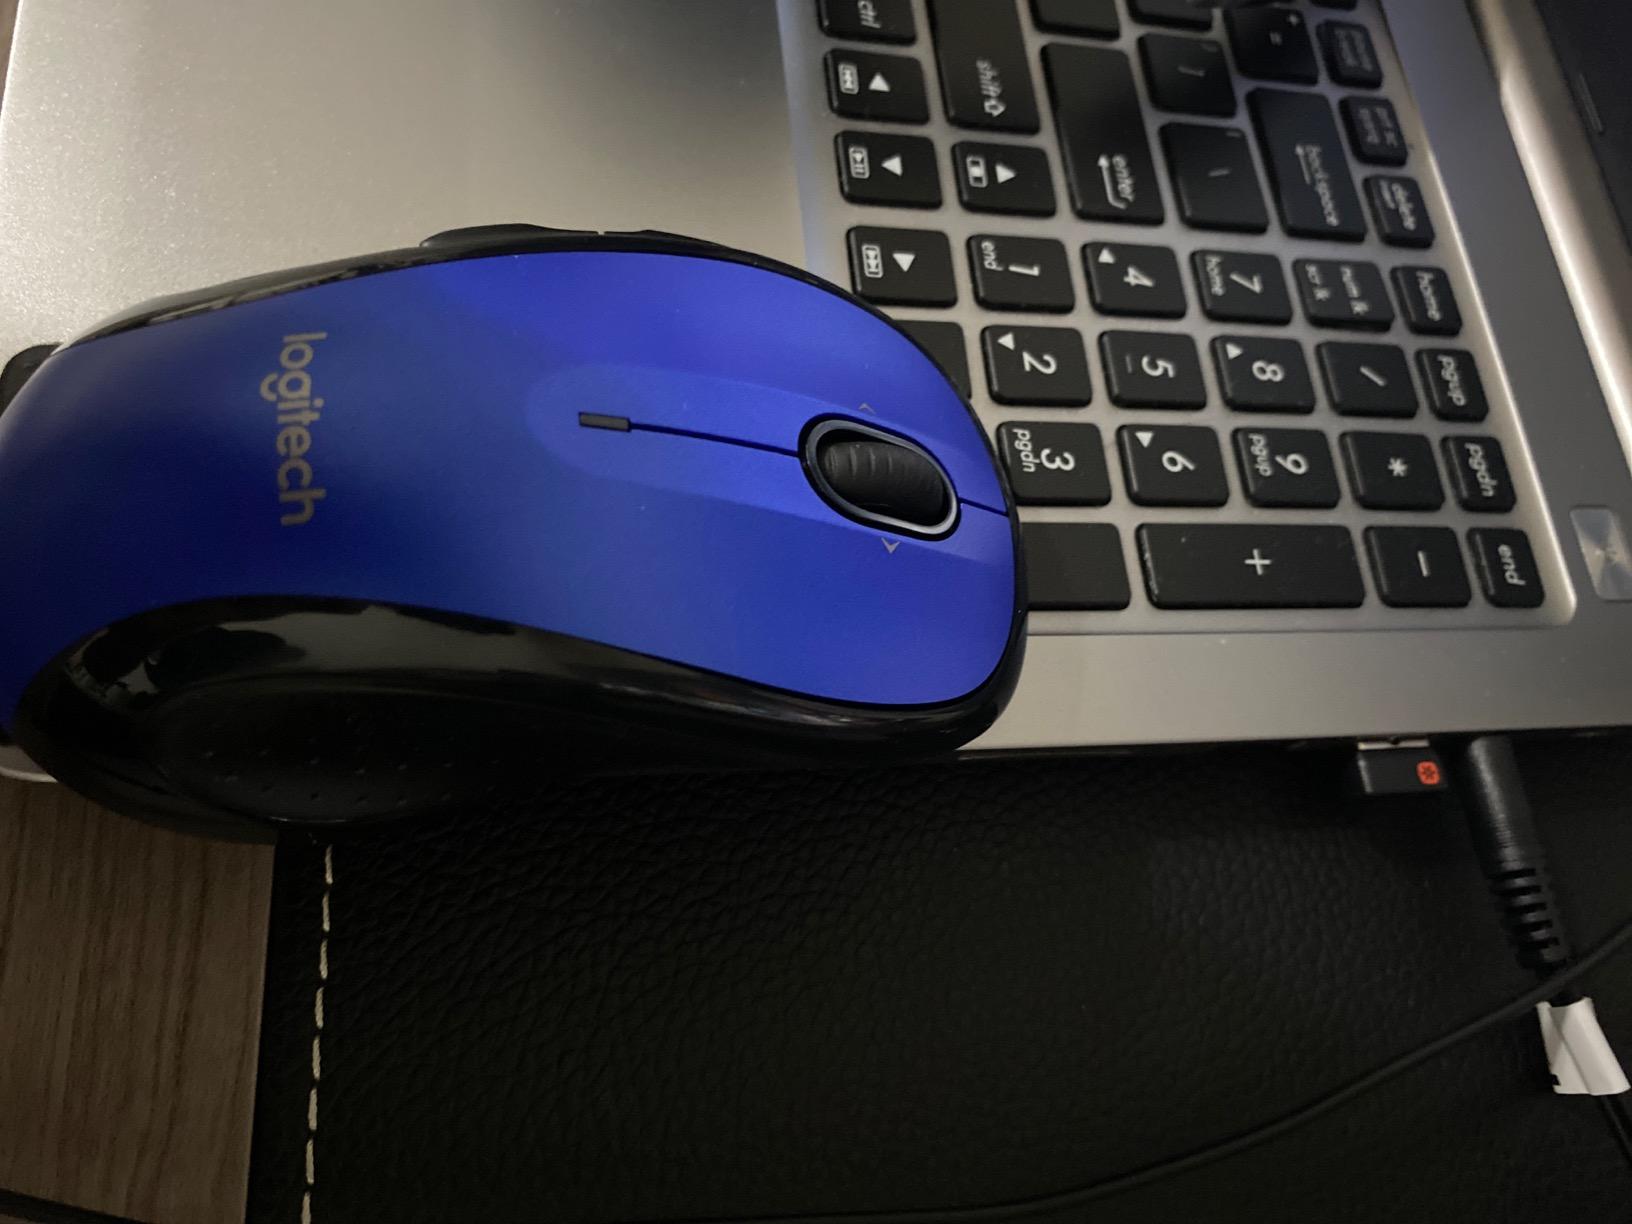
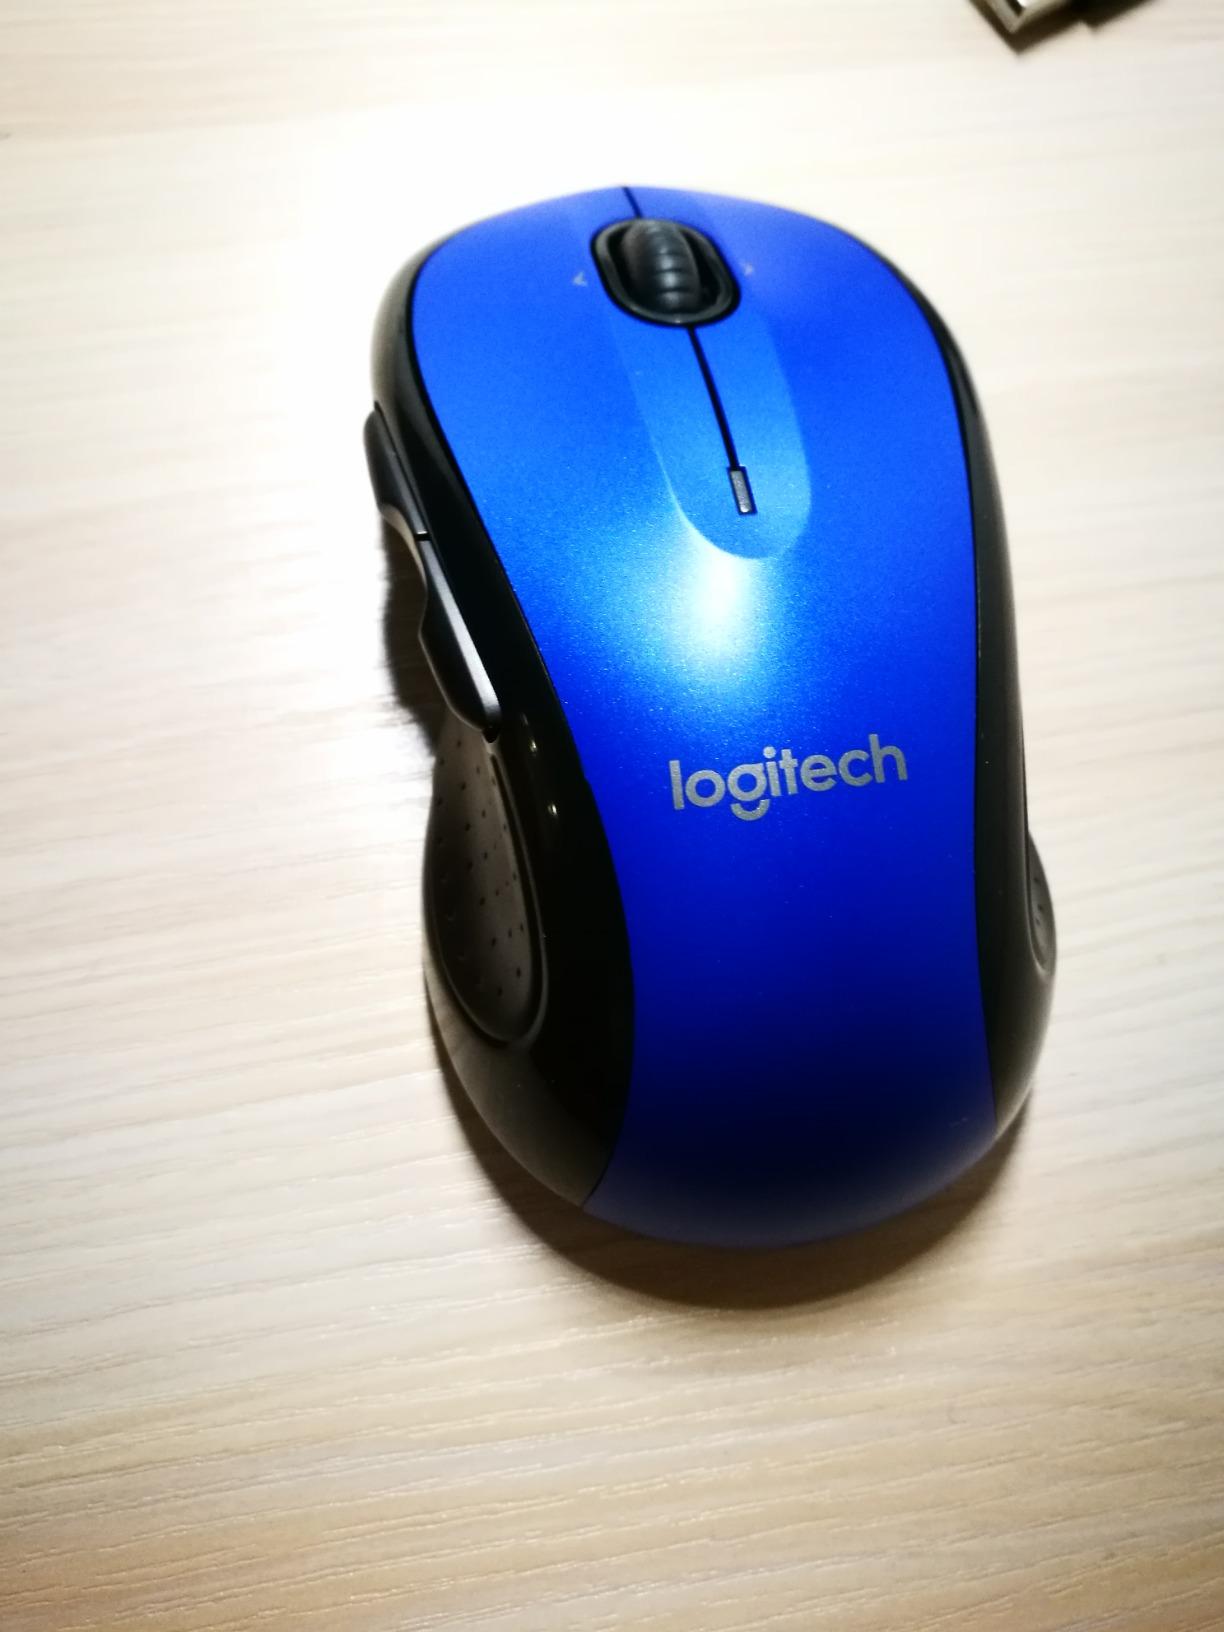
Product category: mouse
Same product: yes